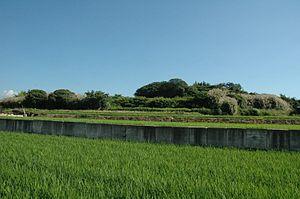
Cette liste présente les sites historiques du Japon situés dans la préfecture urbaine d'Ōsaka.
Izumi est une municipalité ayant le statut de ville dans la préfecture d'Osaka, au Japon. La ville a reçu ce statut en 1956.